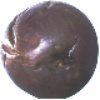
Label: passion_fruit